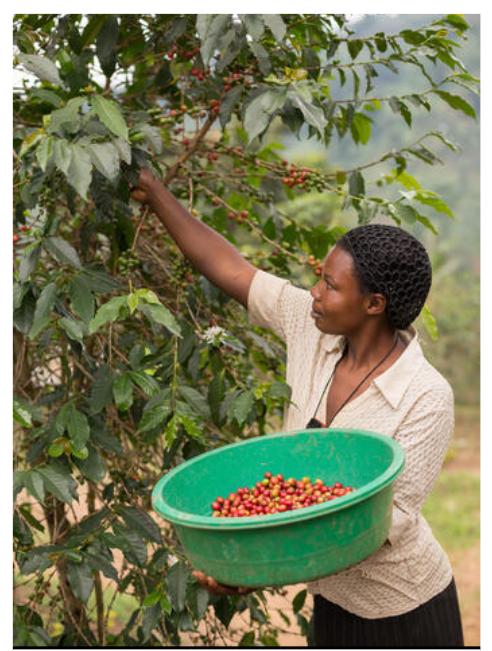
Mkulima wa kike akiwa anachuma mazao ya kahawa kutoka kwenye mche, tayari kuyaandaa kwa ajili ya kuingiza sokoni, ikiwa kama soko la biashara inayowasaidia kuongeza kipato chao kiuchumi.